Borough of Havant

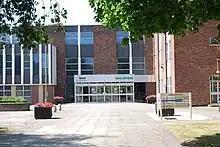
Civic Offices, photographed in 2010 prior to being extended and renamed Public Service Plaza

The council is based at the Public Service Plaza on Civic Centre Road in Havant. The building was previously called Civic Offices and had been built in 1977, replacing the old Town Hall on East Street in the centre of Havant, which subsequently became The Spring Arts & Heritage Centre. A large extension was added to the Civic Offices in 2011 to incorporate some Hampshire County Council offices and space for voluntary organisations as well, after which the building was renamed Public Service Plaza.